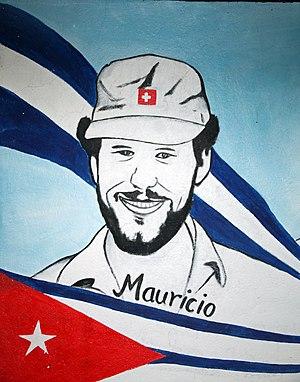
Maurice Demierre,détail de la peinture murale de Javier Rivera Rodríguez sur le mur mémorial aux héros de Lagartillo, à Lagartillo, Nicaragua. Maurice Demierre, est né 1957 à Bulle, Suisse Español: Maurice Demierre, detalle de la pintura mural de Javier Rivera Rodríguez en el muro memorial de los héroes de Lagartillo&#187
Maurice Demierre, né le 24 février 1957 à Bulle et mort le 16 février 1986 au Nicaragua est le premier coopérant suisse tué par les Contras anti-sandinistes au Nicaragua.